Galaxy Zoo

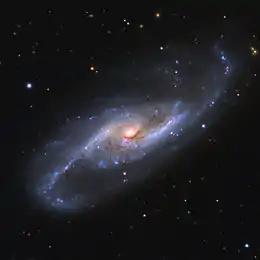
A MLO image of bulgeless galaxy NGC 4536.

The properties of Galactic Dust have been examined in several Galaxy Zoo papers. The interstellar medium of spiral galaxies is filled by gas and small solid particles called dust grains. Despite constituting only a minor fraction of the galactic mass (between 0.1% and 0.01% for the Milky Way), dust grains have a major role in shaping the appearance of a galaxy. Because of their dimension (typically smaller than a few tenths of a micron), they are very effective in absorbing and scattering the radiation emitted by stars in the ultraviolet, optical and near-infrared. Although the interstellar regions are more devoid of matter than any vacuum artificially created on earth, there is matter in space. These regions have very low densities and consist mainly of gas (99%) and dust. In total, approximately 15% of the visible matter in the Milky Way is composed of interstellar gas and dust.